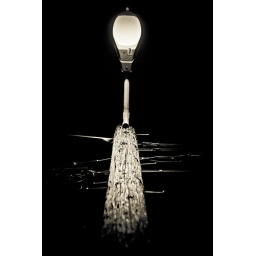
street lamp in Livermore